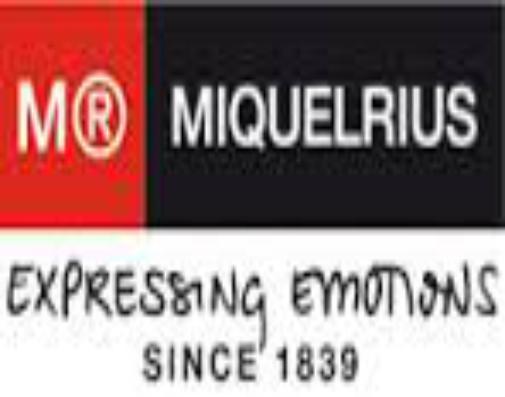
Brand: miquelrius-2
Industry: Necessities